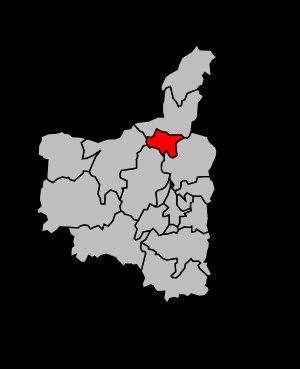
Le canton de Revin est une division administrative française située dans le département des Ardennes et la région Grand Est.